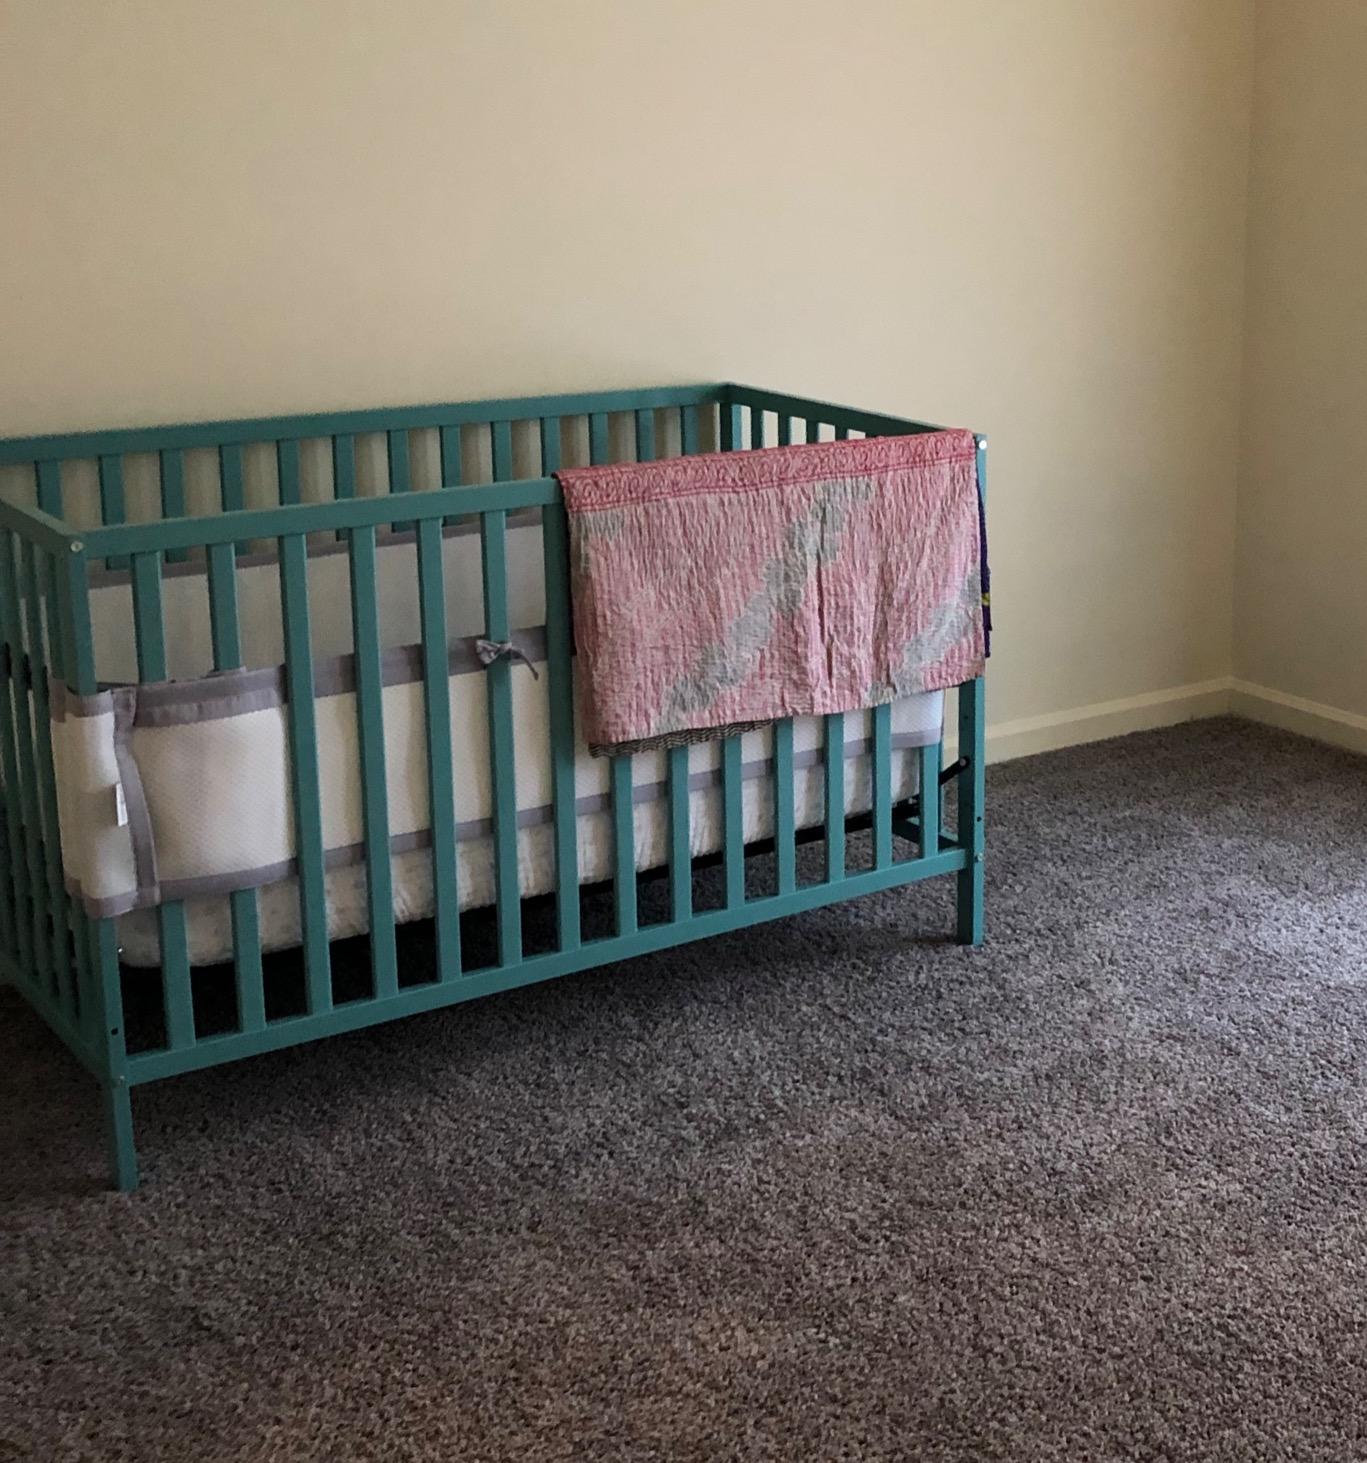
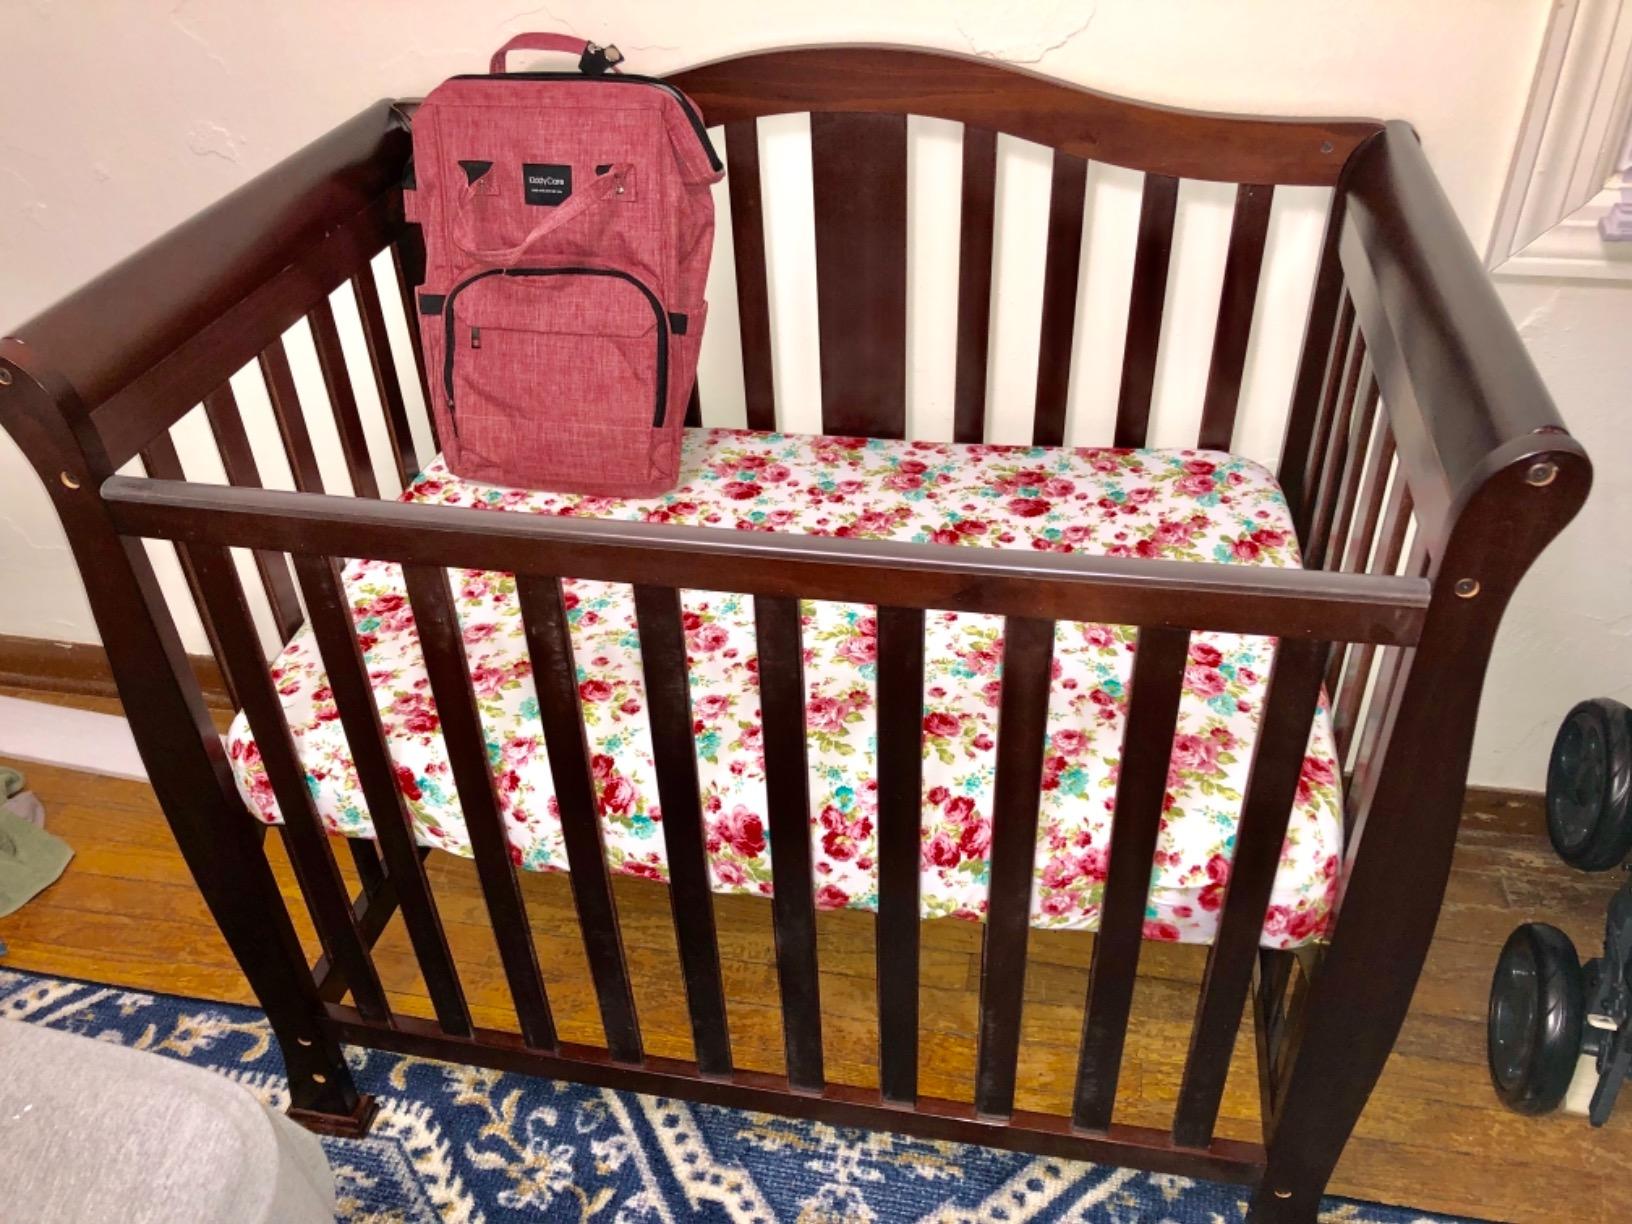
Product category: products_crib
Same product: no